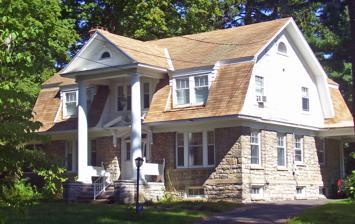
Building: George Felpel House
Country: United States of America
Year built: 1922
Historic house in New York, United States United States historic place George Felpel House U.S. National Register of Historic Places West elevation and south profile, 2008 Show map of New York Show map of the United States Location Claverack-Red Mills, New York Nearest city Hudson Coordinates 42°13′36″N 73°44′1″W / 42.22667°N 73.73361°W / 42.22667; -73.73361 Area 11 acres (4.5 ha) Built 1922 Architect Henry L. Moul Architectural style Colonial Revival , Dutch Colonial Revival MPS The Architectural and Historic Resources of the Hamlet of Claverack, Columbia County, New York NRHP reference No. 97000927 Added to NRHP August 21, 1997 The George Felpel House is located on NY 9H in Claverack-Red Mills, New York , United States. It is a stone Colonial Revival and Dutch Colonial Revival house built in the 1920s. Its stones are the remnants of Claverack College , which existed on the property from 1779 to 1902. Local architect Henry Mouls designed it in Colonial revival style, with some aspects of genuine Colonial architecture from the region. In 1997 it was listed on the National Register of Historic Places . Property The house is on an 11-acre (4.5 ha) lot on the east side of Route 9H just south of the Reformed Dutch Church of Claverack . It is set back from the road, on the top of a low ruse, at the end of the north fork of an unpaved Y-shaped driveway. At the other fork is a garage, the other contributing resource to the Register listing. There are many mature trees around the lot, providing shade and screening. The rear slopes down to a pond that was once part of the college campus. The surrounding neighborhood has other older larger houses on large lots. The building itself is a two-story, three- bay structure topped by an asphalt-shingled gambrel roof . It is sided in rough-dressed local stone, except for asbestos shingles in the gable ends. A porte cochère projects from the south entrance, and on the east (rear) is another gambrel-roofed wing. A screened porch is on the north end. At the center of the west (front) facade is the entrance portico . Its pedimented roof, two stories high, is supported by two Doric columns. An overscaled broken pediment on brackets shelters the main entrance. A triple window is above the main entrance on the second story. The main entrance is a Dutch door with a glass transom . It leads into a large central hall with a prominent staircase. Its bannister and newels reflect the Arts and Crafts style ; all the other woodwork in the house is Colonial Revival. To the north of the central hall is a large living room. Its fireplace has a wooden Federal style mantel flanked by French doors which lead to the porch. The other side of the house has a dining room and front room with similar windows to the living room. The kitchen wing to the south has original cabinetry . The upstairs rooms are planned similarly to their downstairs counterparts. Outside, the garage has a hipped roof and clapboard siding . It has been extended to the east to accommodate longer vehicles. There is also a modern shed, and a modern wellhouse-styled structure covering a cistern used by the college in the rear lawn. Some of the original drain tiles from the diversionary channel have been found in the nearby soil. History Claverack College , also known as Washington Seminary and Hudson River Institute, was founded by Reformed Church pastor John Gabriel Gebhard during the Revolutionary War . It was located on the property (and an adjacent, similarly sized parcel) until its closure in 1902. During its existence, it educated Martin van Buren , Margaret Sanger and Stephen Crane . The buildings were razed shortly after it was closed. Some of the stones they were built of remained, and when George Felpel, a successful farmer from nearby Ghent , bought half of the former campus, he wanted to use them. He hired Gloversville architect Henry Moul, who had recently moved there from Hudson , near Claverack, to design a stone house in the newly popular Colonial Revival mode. Moul's design was extremely sensitive to local architectural traditions from the Colonial era . It had many features typical of Colonial Revival buildings, such as the colonnade, pediment, ornamented entry and central-hall plan. But it also uses some distinctly regional touches, such as the triple-run interior stairway. Common in many early Dutch houses in the Hudson Valley , they have rarely been preserved . On the outside he used the gambrel roof , an English feature later copied by the Dutch, and stoep benches flanking the entrance, similar to those seen on old engravings of streets in Albany . The building has remained a residence ever since. It has not been significantly altered by any other owner, save the addition of the mock wellhouse. See also National Register of Historic Places listings in Columbia County, New York This article relies largely or entirely on a single source . Relevant discussion may be found on the talk page . Please help improve this article by introducing  citations to additional sources . Find sources: "George Felpel House" – news · newspapers · books · scholar · JSTOR ( July 2011 ) References